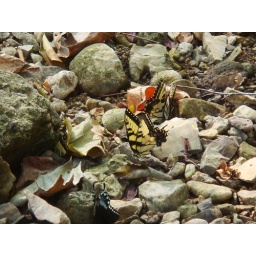
yellow butterflies in tennessee